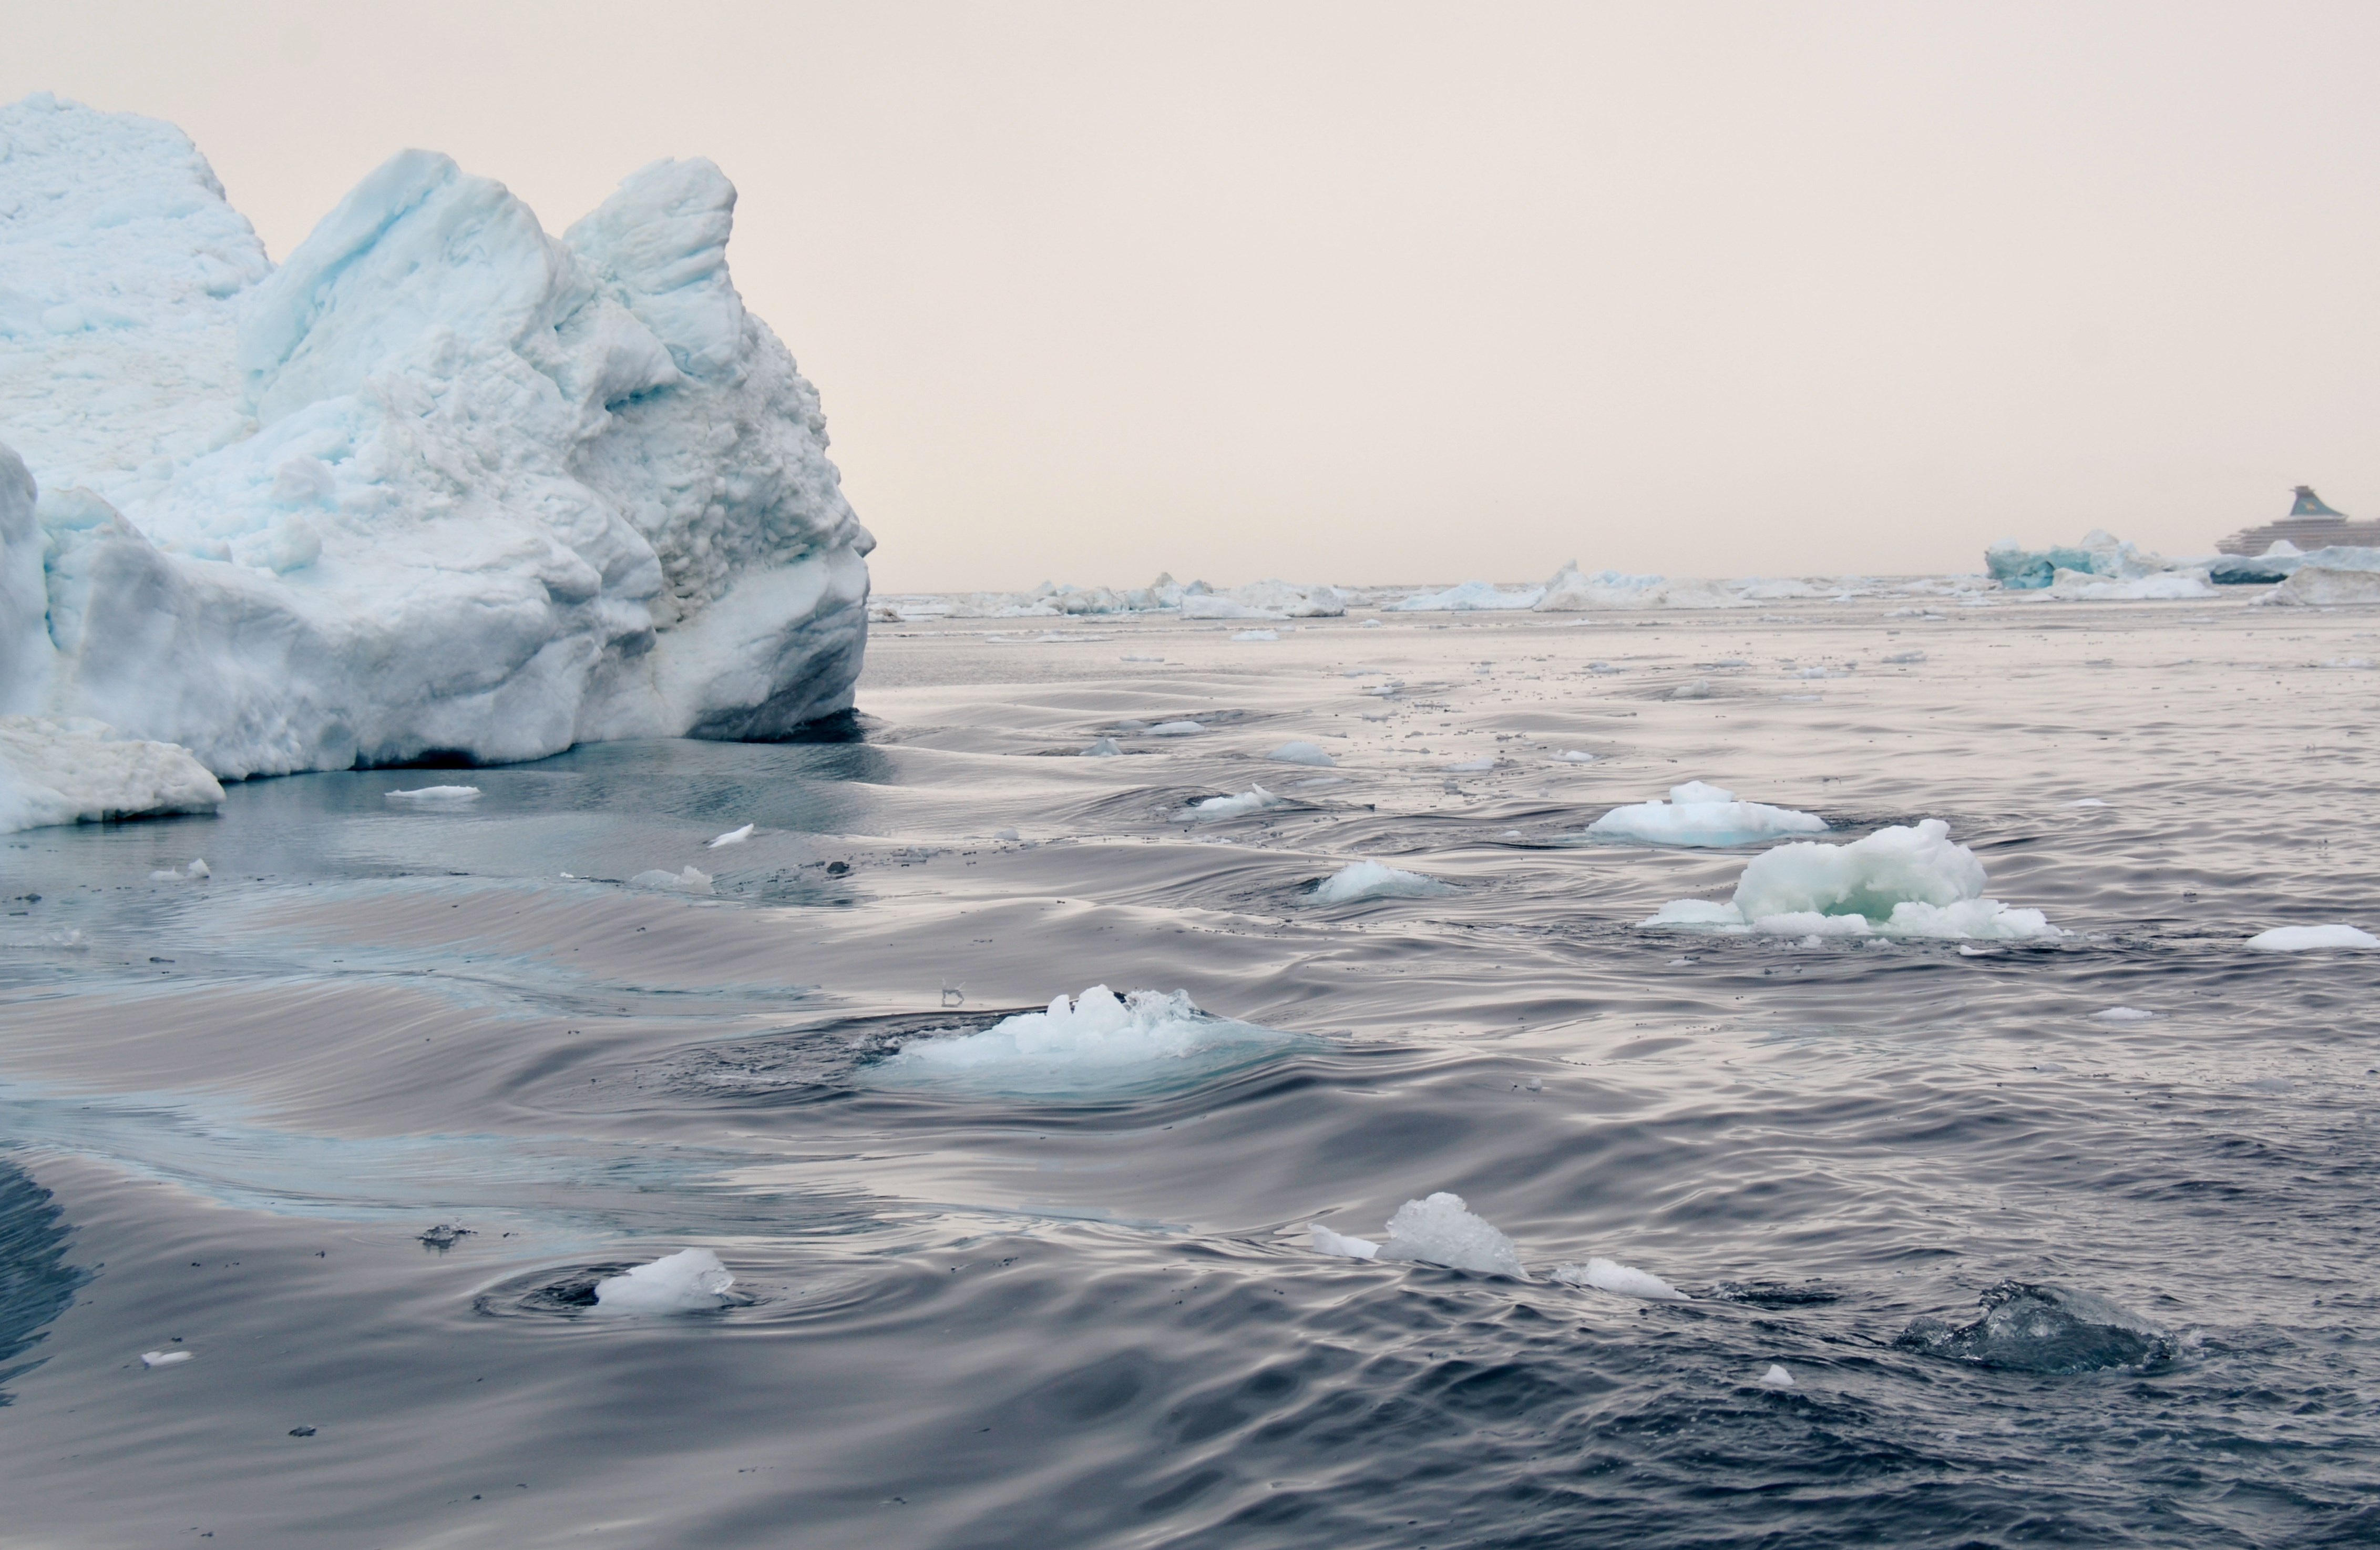
sea, coast, water, ocean, shore, wave, ice, weather, arctic, iceberg, greenland, freezing, arctic ocean, icefjord, disco bay, wind wave, sea ice